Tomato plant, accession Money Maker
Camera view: tilt-top (135 deg); turntable rotation: 0 degrees
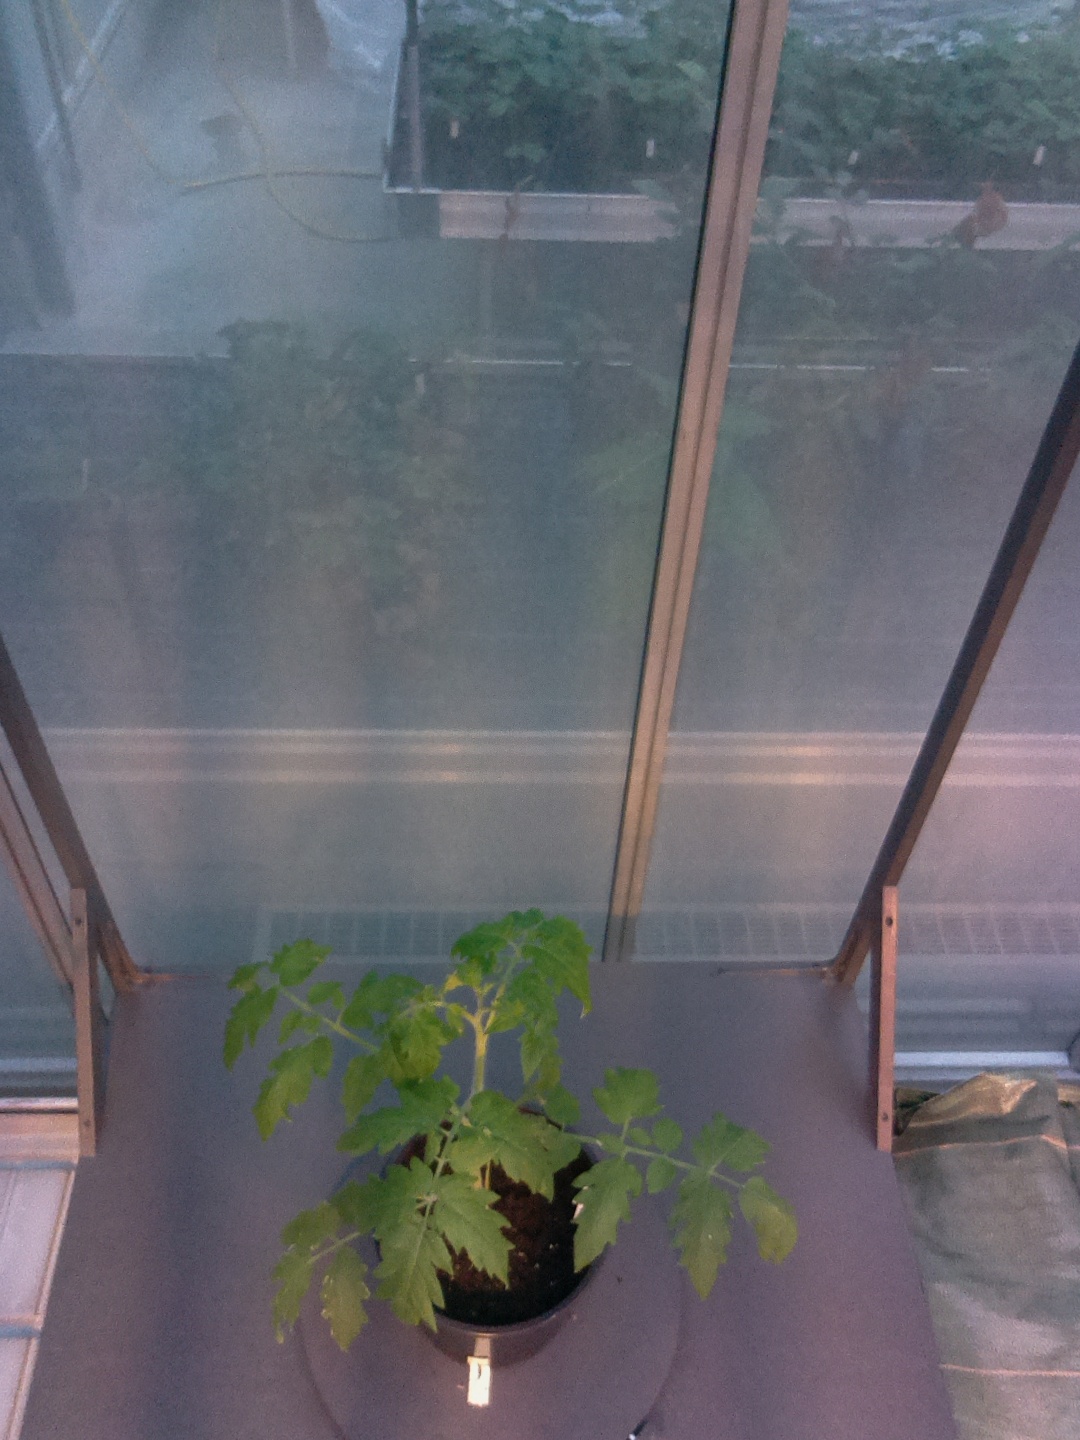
BBCH growth stage 13: 6 of true leaves visible